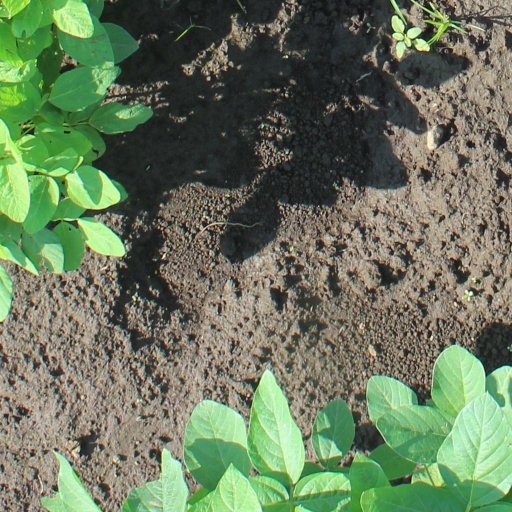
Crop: soybean